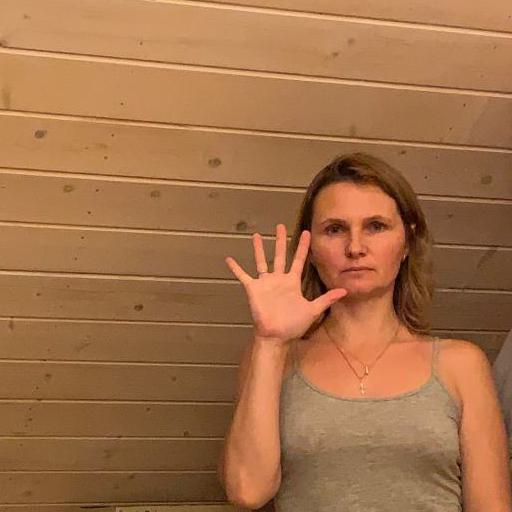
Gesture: palm